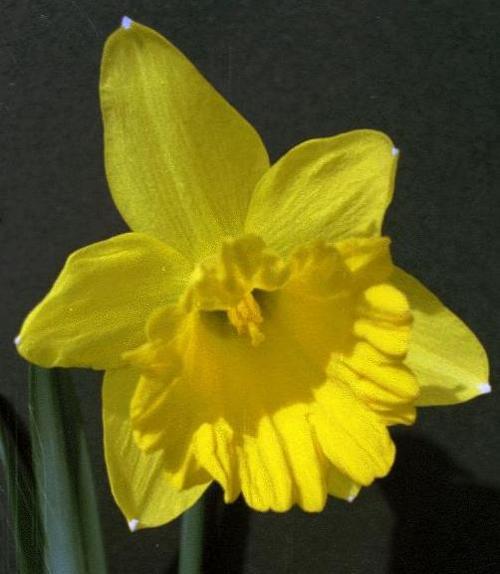
Flower: Daffodil